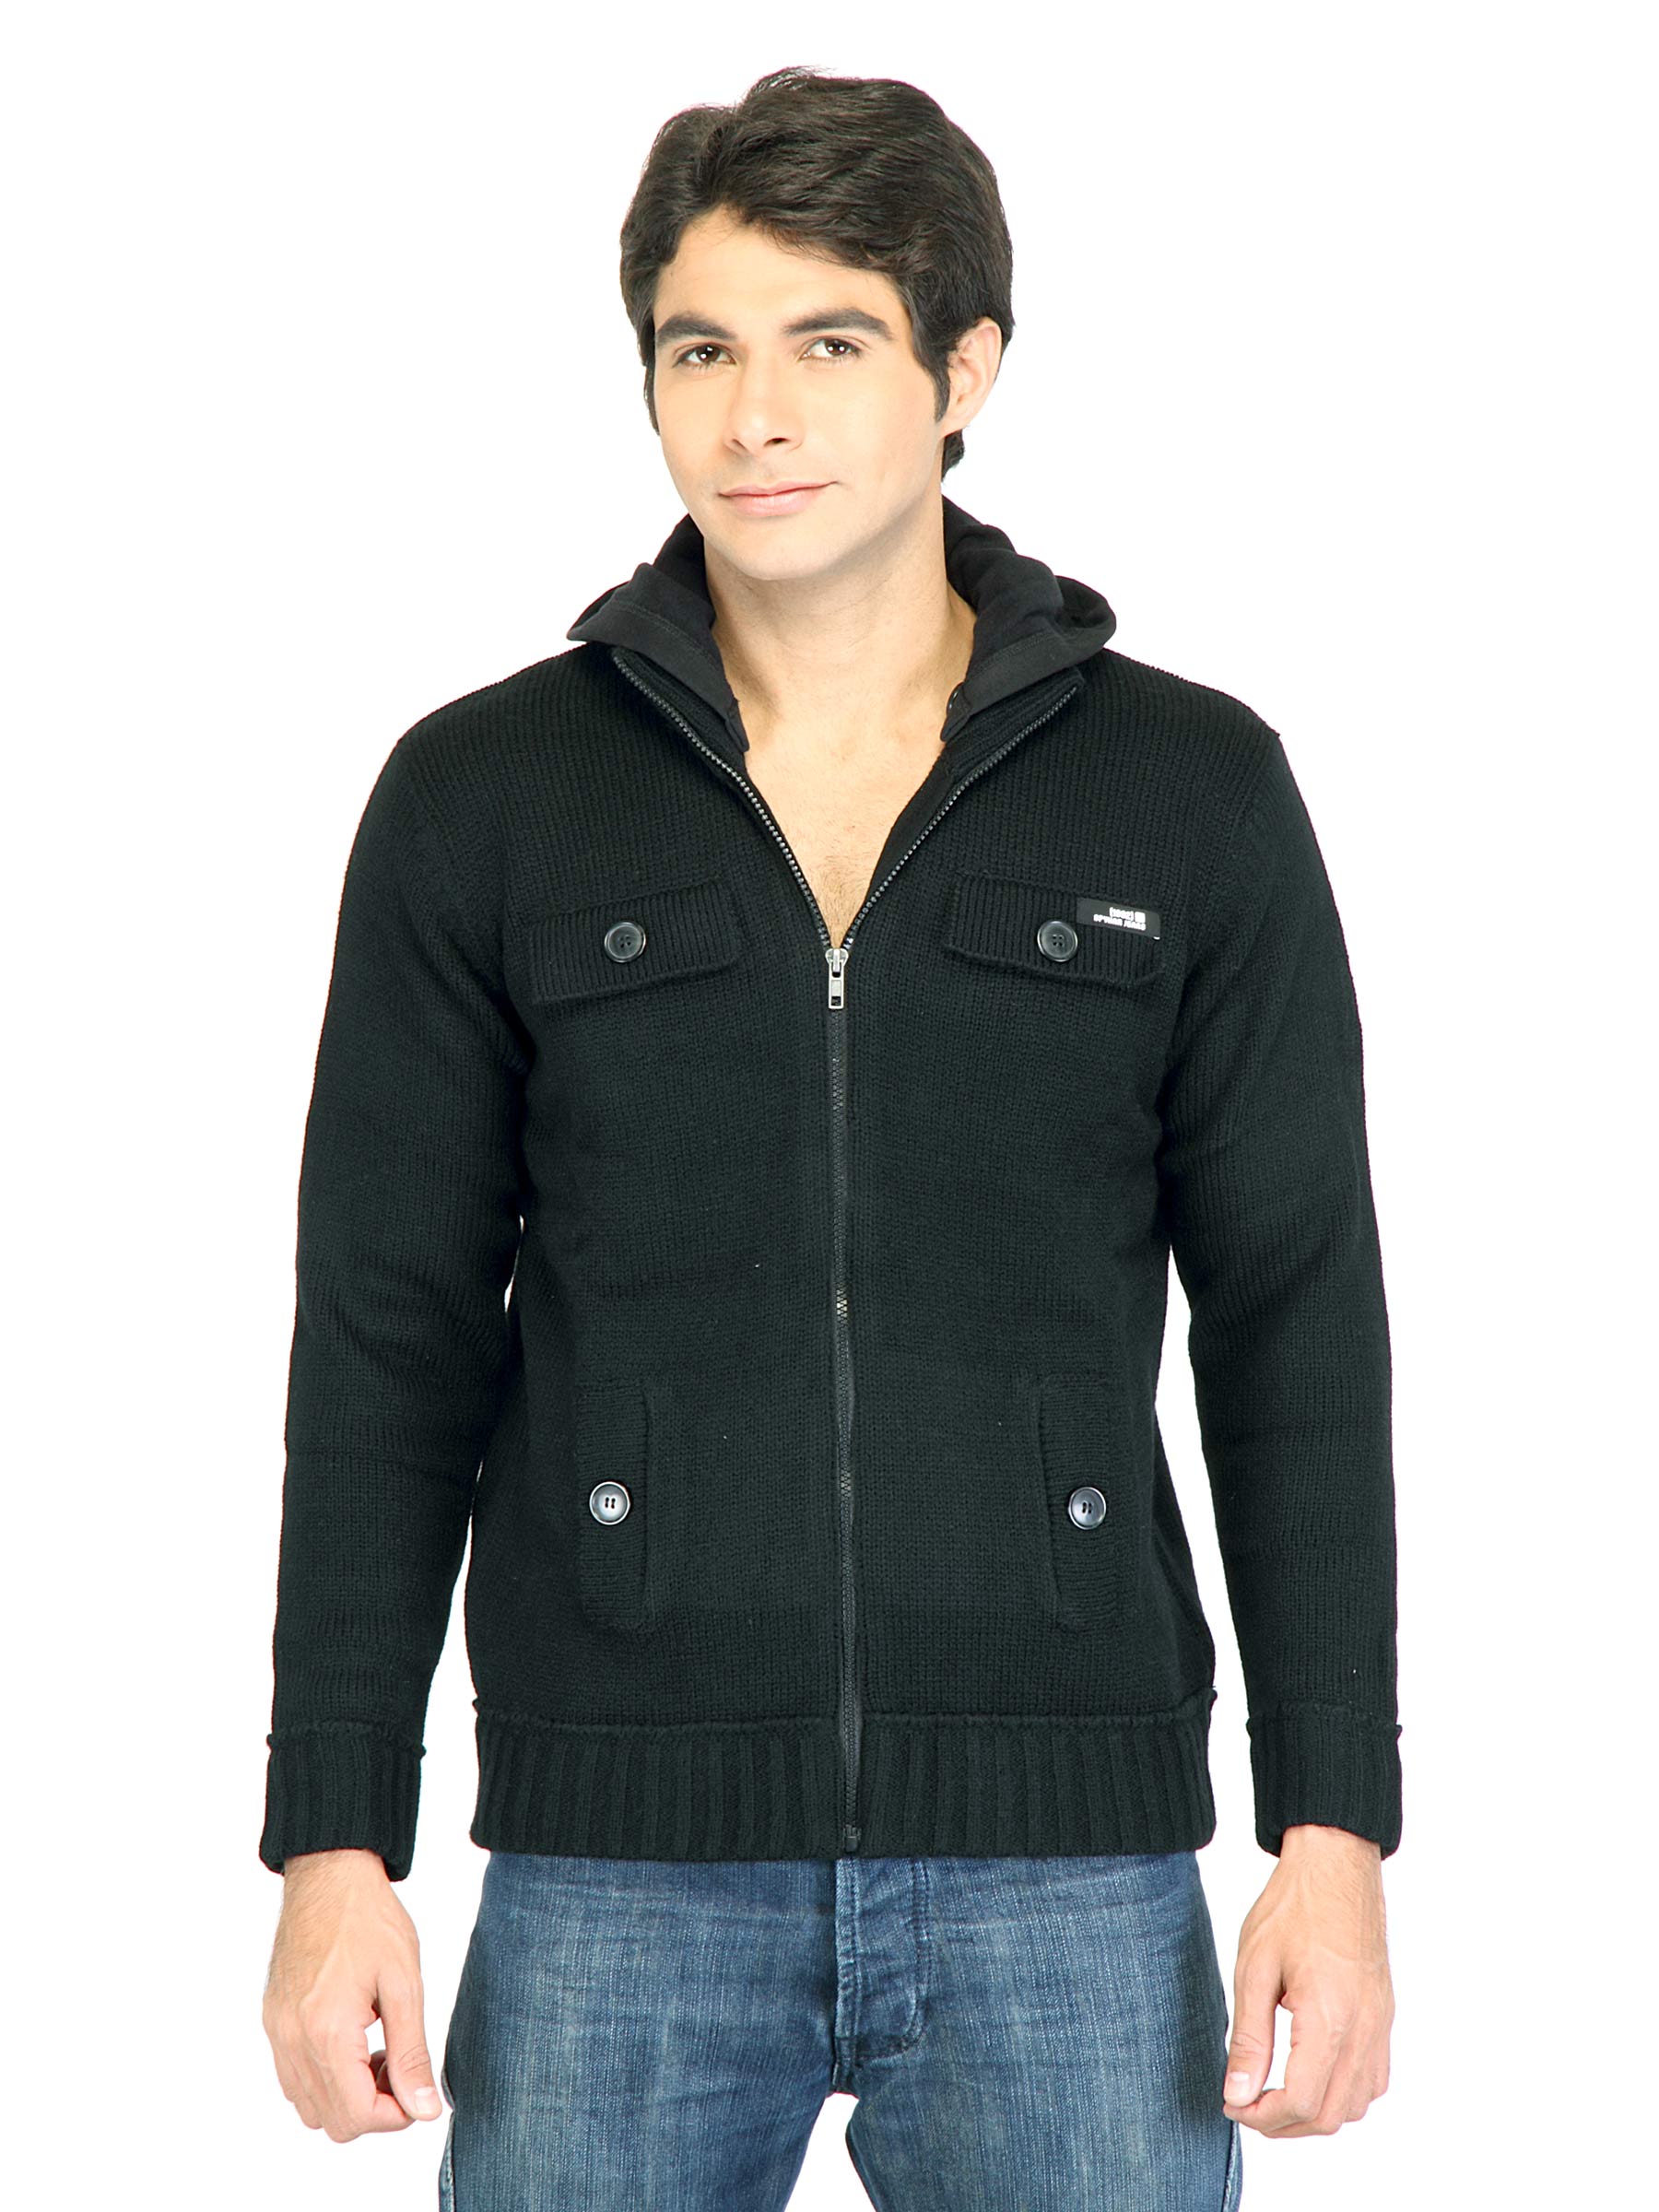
Spykar Men Black Sweater
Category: Apparel / Topwear / Sweaters
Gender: Men
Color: Black
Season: Fall 2011
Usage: Casual